Feast of Wonders

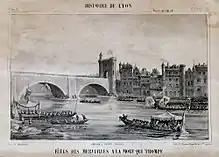
Fête des Merveilles, fantastical representation by A-A. Gaillard. 19th-century lithograph, Musée Gadagne.

The Feast of Wonders or Feast of Miracles is both a religious and pagan ceremony that took place in Lyon on the banks of the Saône during part of the Middle Ages. It is inextricably linked with Saint Pothin's Day, a day of homage to the martyrs of Lyon in 177.